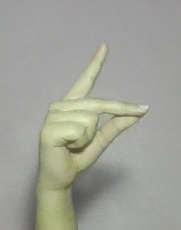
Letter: ta